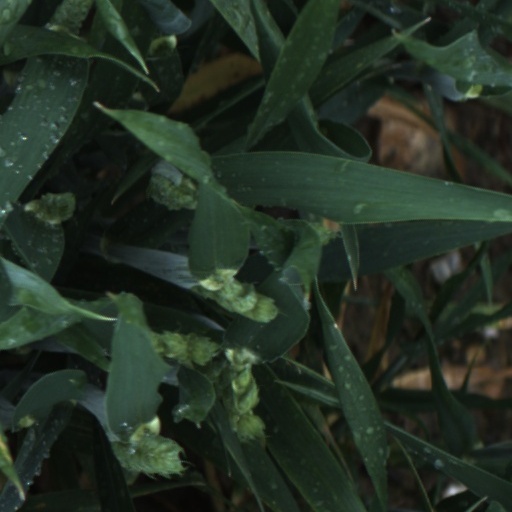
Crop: wheat